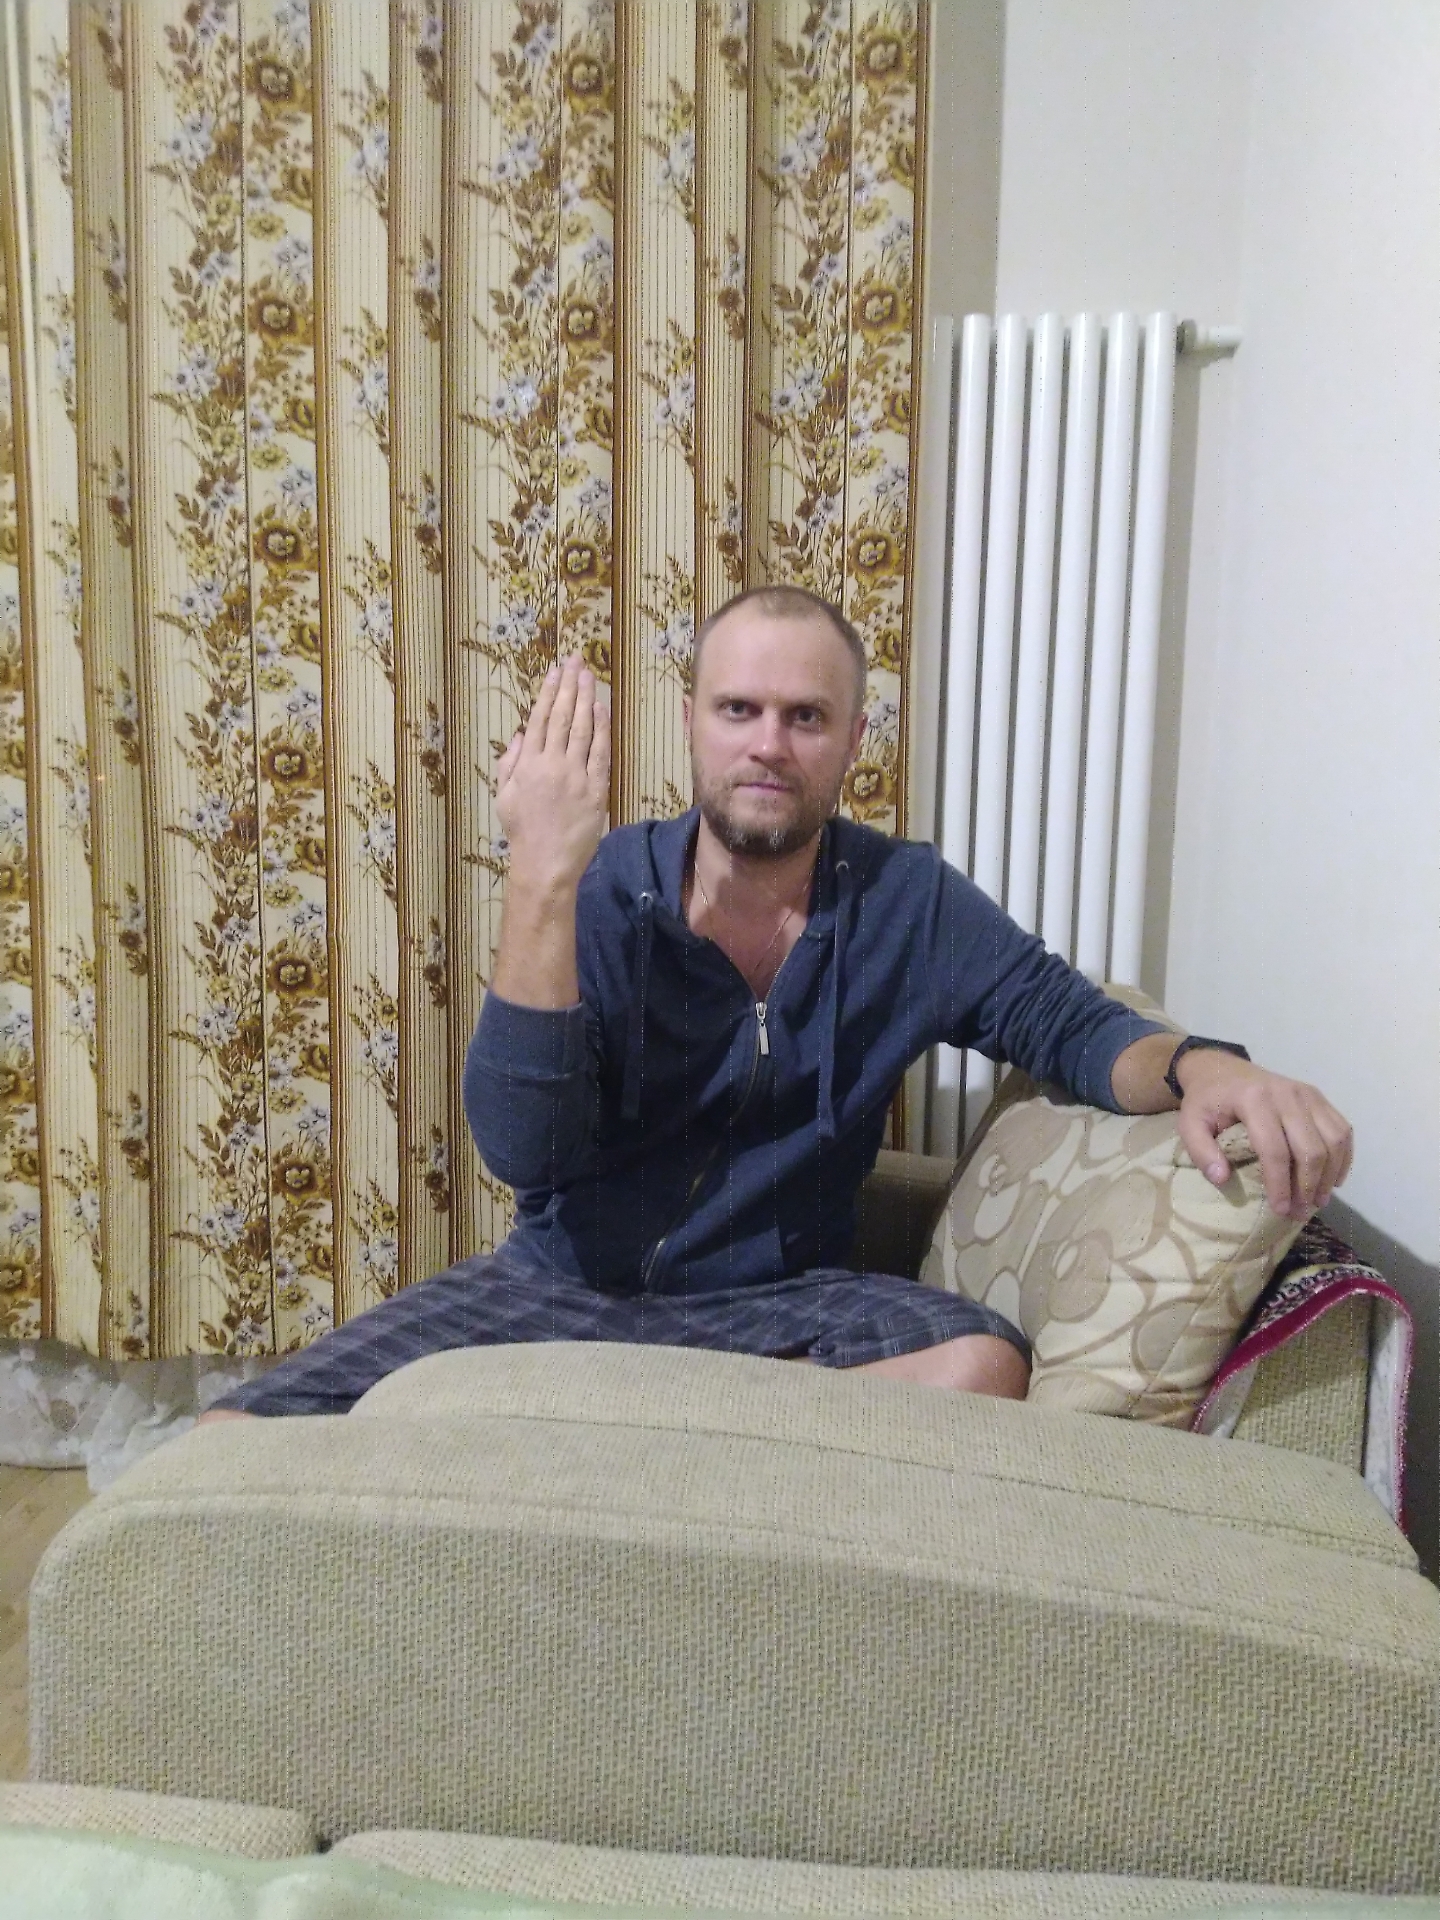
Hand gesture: stop_inverted